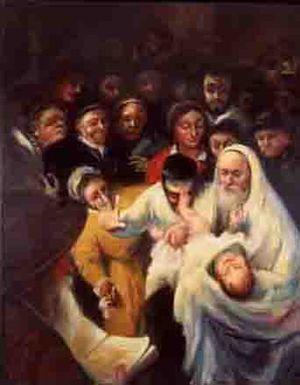
Zvi Malnovitzer est un artiste peintre expressionniste juif né d'une famille Haredi religieuse à Bnei Brak, Israël. Compte tenu de son éducation d'une société isolée du monde moderne, où il a été consacré à l'étude du Talmud dès le plus jeune âge, sa décision de devenir un artiste représente une grand accomplissement. Au cours de sa formation artistique à Reichenau, Autriche, où il a étudié sous auspices artistes comme Wolfgang Manner et sous la direction d'Ernst Fuchs, Malnvotizer a développé un style original et unique. Les thèmes de ses œuvres surtout facilitent les relations entre religieux et séculiers.